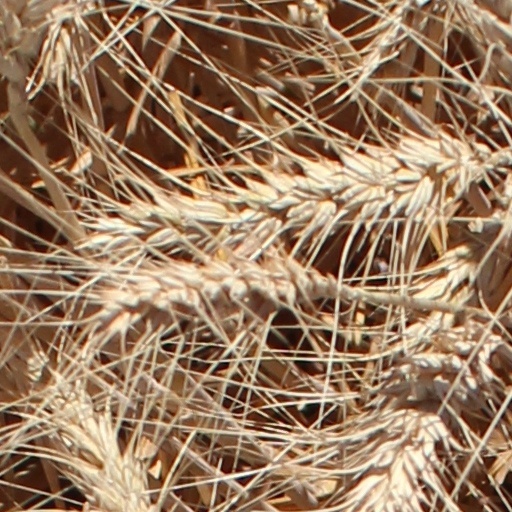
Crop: wheat